Publius Clodius Thrasea Paetus

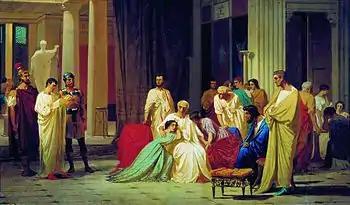
"Quaestor Reading the Death Sentence to Senator Thrasea Paetus", by Fyodor Bronnikov

Publius Clodius Thrasea Paetus (died AD 66), Roman senator, who lived in the 1st century AD. Notable for his principled opposition to the emperor Nero and his interest in Stoicism, he was the husband of Arria, who was the daughter of A. Caecina Paetus and the elder Arria, father-in-law of Helvidius Priscus, and a friend and relative by marriage of the poet Persius. Thrasea was the most prominent member of the political faction known today as the Stoic Opposition.